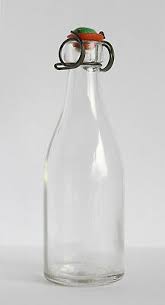
Waste category: glass